Anni (TV series)

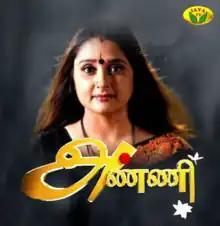
Cover photo

Anni ( Sister in law) is a 2001-2003 Tamil-language soap opera, starring Malavika Avinash, Subhalekha Sudhakar, Sriman, Deepak Dinkar, Prem and among others. Jaya TV and ran for 639 episodes. K. Balachander wrote the story and produced the show. The episodes were directed by Samuthirakani.